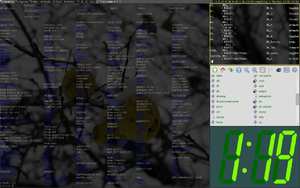
Un gestionnaire de fenêtres par pavage ou gestionnaire de fenêtres en mosaïque est un gestionnaire de fenêtres organisant les fenêtres comme si l’écran était constitué de pavés.